Königsberg marzipan

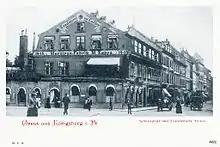
M. Zappa Königsberger marzipan factory on the "Französische Straße" near Königsberg Castle

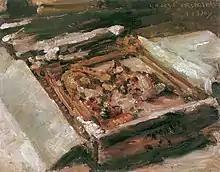
Königsberger Marzipantorte (marzipan cake) painting by Lovis Corinth

Königsberg marzipan is a type of marzipan traditionally produced in the former German city of Königsberg (now Kaliningrad, Russia). Königsberg's first marzipan production was established by the Pomatti brothers in 1809, who became confectioners of the Royal Prussian Court. They were joined by Sterkau, Petschliess, Liedtke, Siegel, Steiner, Gehlhaar (today Wiesbaden), Plouda in Kneiphof, as well as Wald in Berlin and Schwermer in Bad Wörishofen. Königsberg marzipan is known for its flamed surface, which results in a golden-brown finish. It contains rose water and is often filled with jam. These characteristics distinguish it from the more common Lübeck Marzipan, which also frequently comes in more elaborate forms.